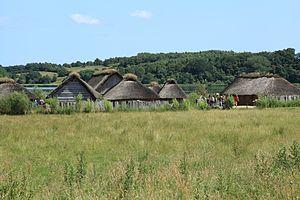
Le Musée viking de Haithabu est un des musées régionaux du Schleswig-Holstein situé à Busdorf en Allemagne. Le musée est consacré à l'archéologie de l'âge des Vikings et à l'histoire de la colonie viking de Haithabu, aujourd'hui Hedeby était un comptoir commercial situé au sud du Danemark, près de la frontière carolingienne et fondé par le roi Gotfrid en 808-809. Cet ancien port danois a été rattaché à l'Allemagne en 1864. Le musée est situé près du site des fouilles archéologiques.